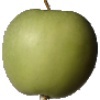
Label: apple_granny_smith